1928 Indianapolis 500

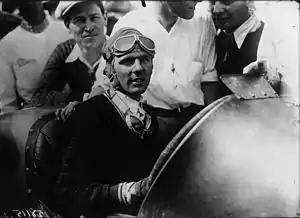
Louis Meyer

Morning rain threatened to postpone the start of the race, scheduled for 10:00 a.m. central standard time. The first shower came through the area at 6:30 a.m., followed by another brief shower at 8:30 a.m. About fifteen minutes later, the rain stopped and the track began to dry. Changes to the starting lineup shuffled the grid Wednesday morning. With Wilbur Shaw putting the DePaolo car in the field, his car was placed at the rear of the field. Meanwhile, three cars were withdrawn on race morning due to crashes. Buddy Marr's car, wrecked on Tuesday, was not repaired in enough time and was scratched. L. L. Corum and Dutch Baumann both suffered crashes during practice runs early Wednesday morning, and both were withdrawn. Both crashes were blamed on the damp conditions. Corum was not seriously injured, and planned to drive relief for other cars during the race.